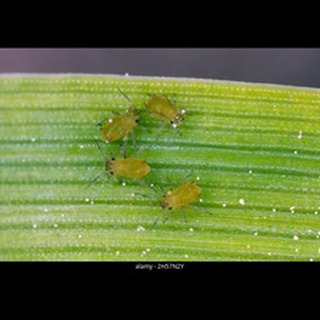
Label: wheat_aphid